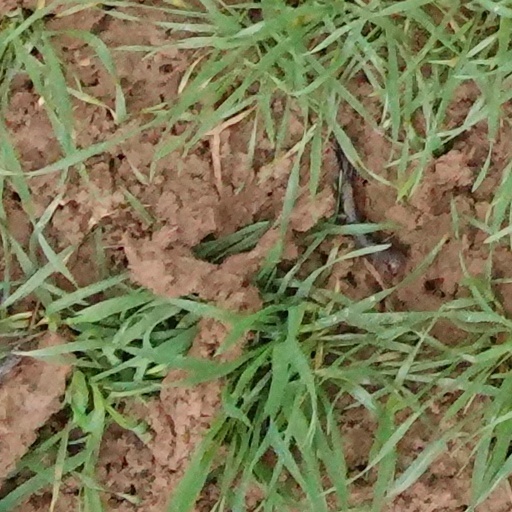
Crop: wheat